St Andrew House

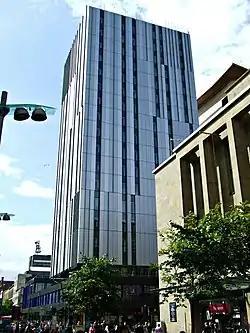
St Andrew House in 2012 as a Premier Inn hotel.

St Andrew House (now styled as the Premier Inn Glasgow Buchanan Galleries) is a prominent 18–storey high rise building situated on West Nile Street in the city of Glasgow, Scotland. The 71 metres (233 ft) building was completed and opened in 1964 as an office building, however, it was purchased by Premier Inn hotel chain owners Whitebread Hotels in 2008. Work commenced to refurbish the building in 2010 to turn the vacant office space into a budget hotel. The building reopened as a Premier Inn, named Premier Inn Glasgow Buchanan Galleries, in October 2012.